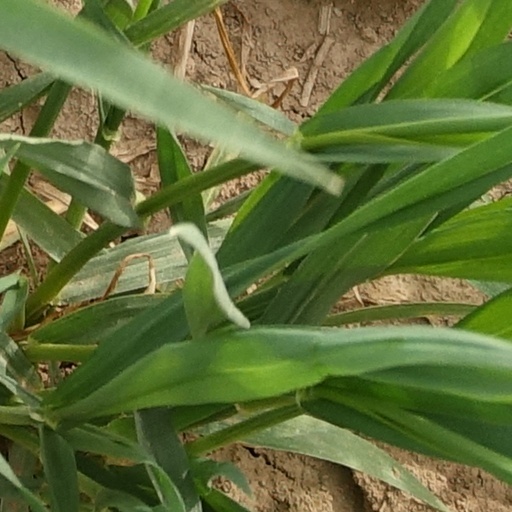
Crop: wheat